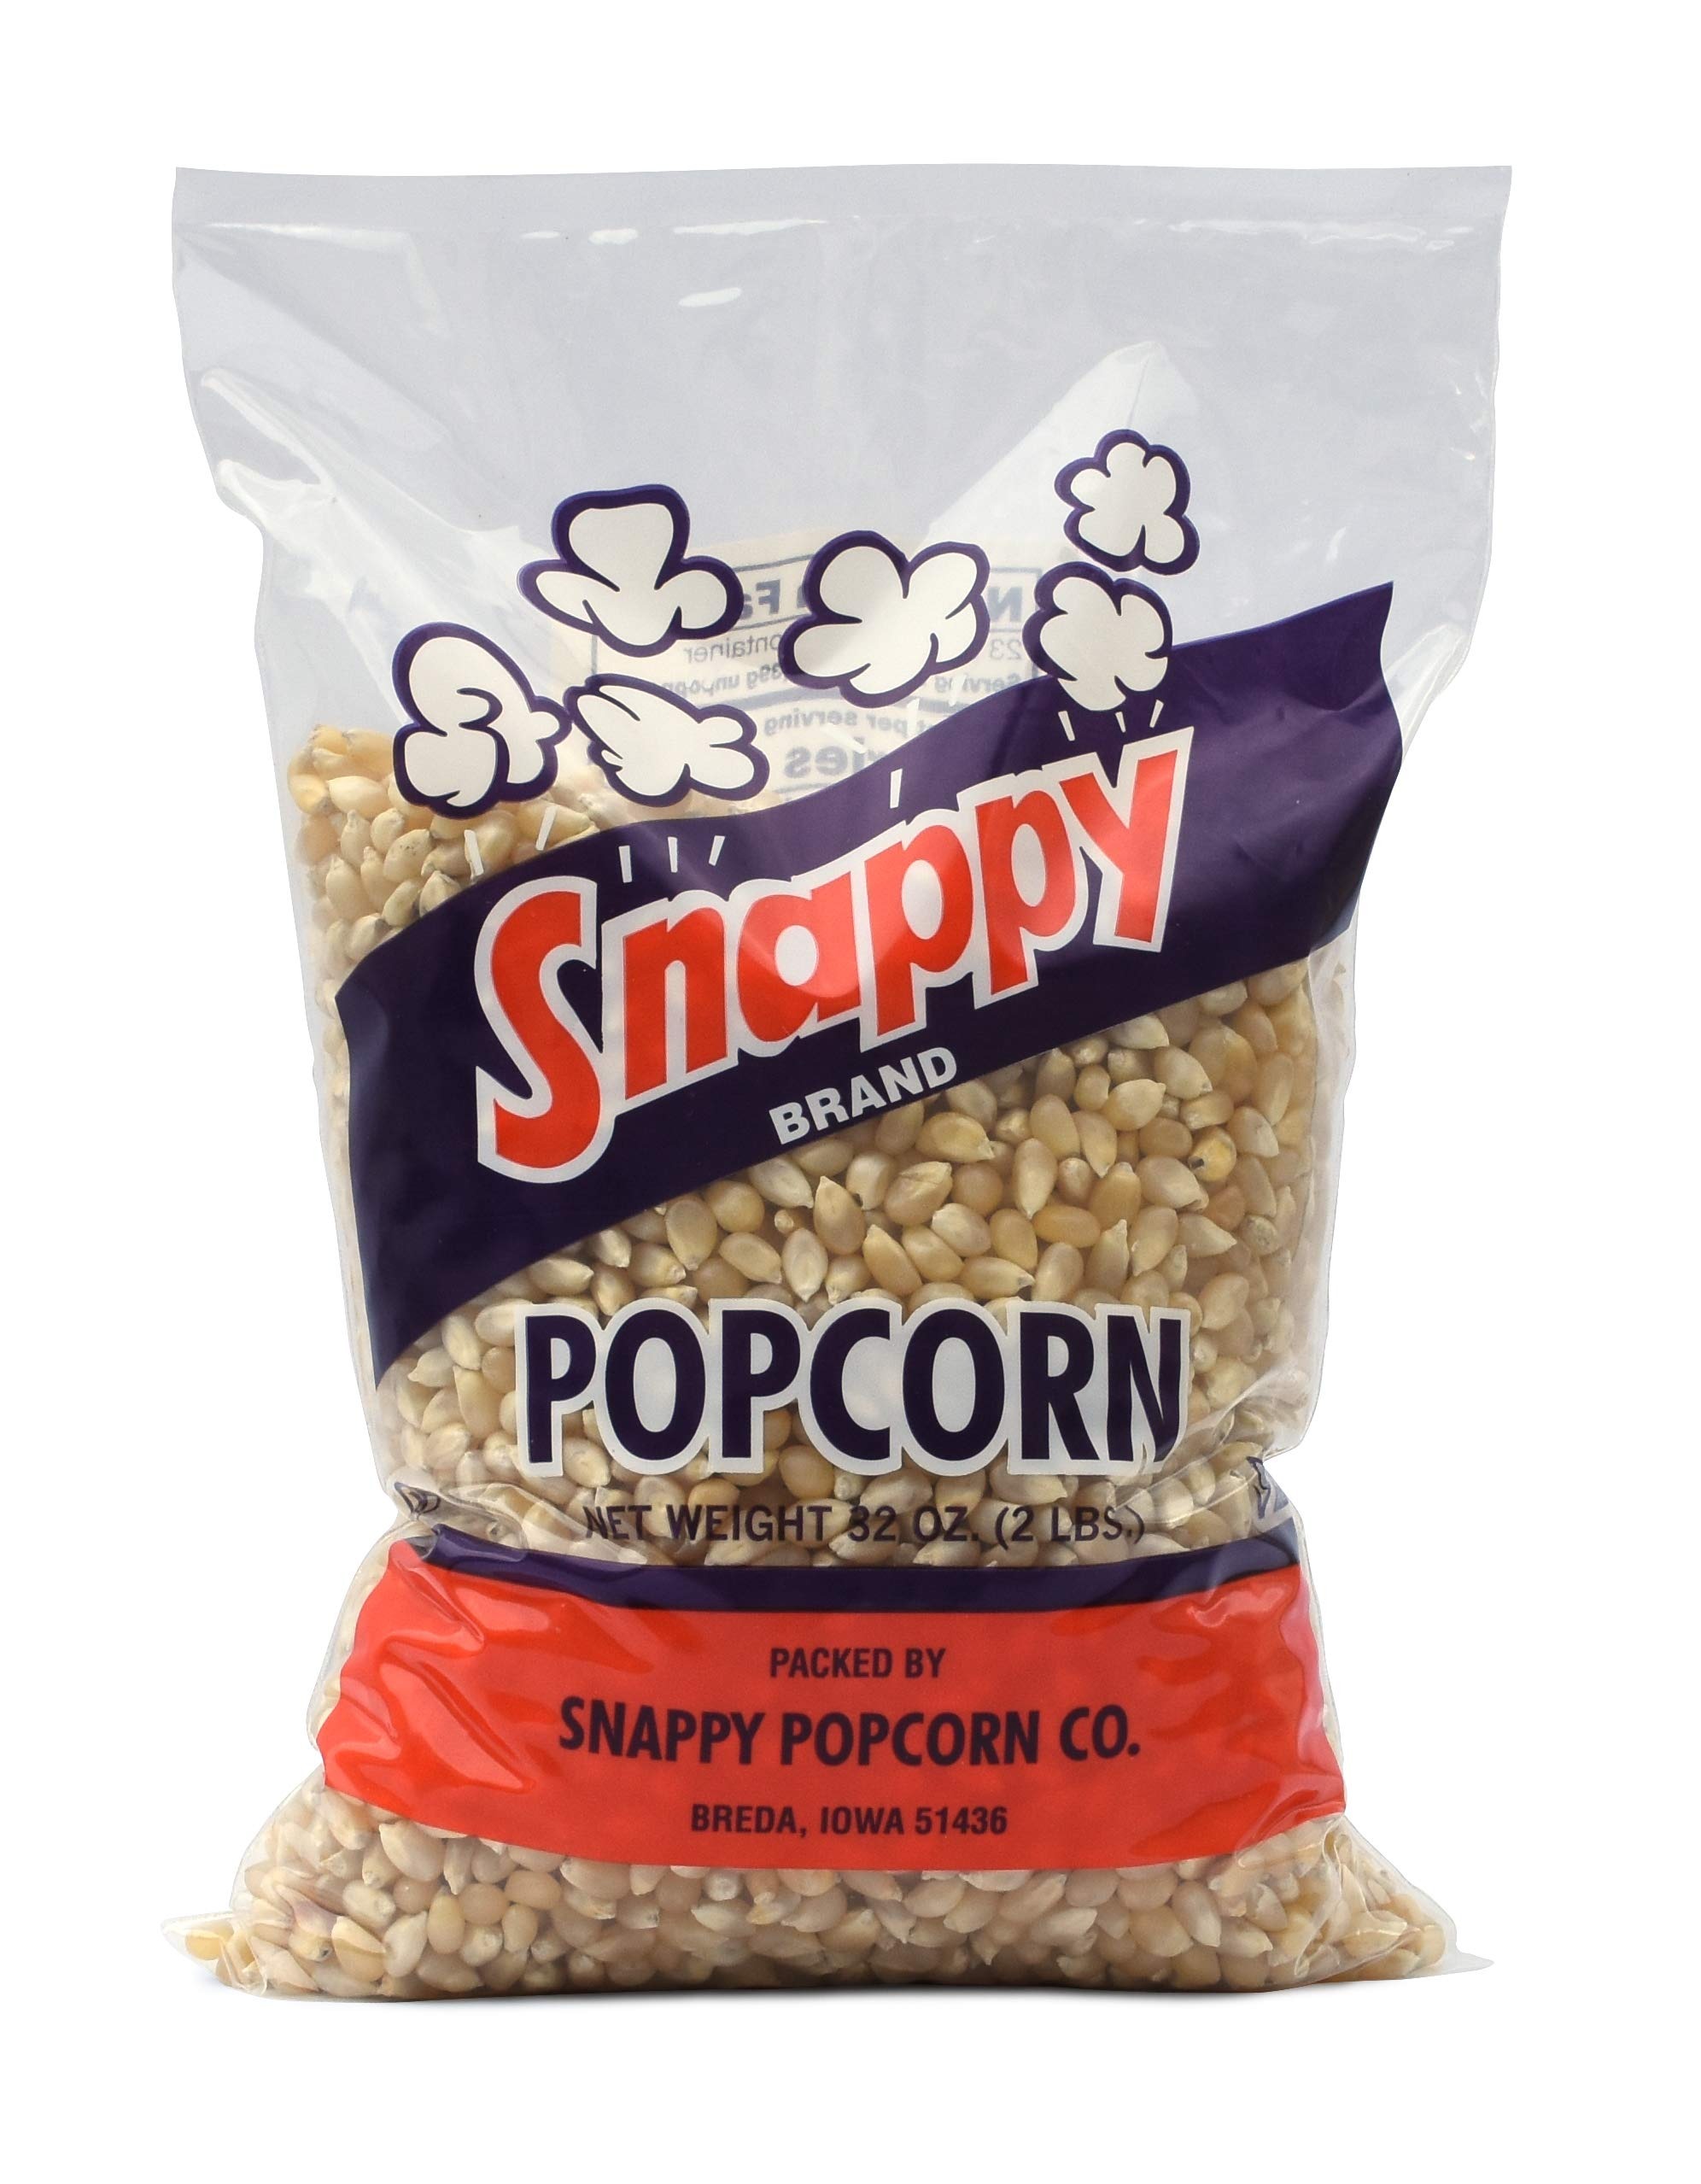
Item Name: Snappy White Popcorn Kernels for Popping with Pop corn Machine, Air Popper or Stove Top, 2 lb.
Bullet Point 1: Gourmet popcorn kernels; enjoy the consistent quality and flavor of our traditional white popcorn kernels that pop into light and tender puffs with less hulls for enjoyable eating, leaving almost no unpopped popcorn kernels behind
Bullet Point 2: Non-GMO Project Verified and gluten free; our low-calorie and 100% whole-grain popping corn kernels are a simple, wholesome high-fiber snack that is ready in minutes and preferred by hulless popcorn lovers everywhere
Bullet Point 3: Grown in America’s Heartland; our popcorn seeds are proudly raised, processed and packaged in Iowa by our third-generation family business that has been passionate about growing and selling popcorn since 1940
Bullet Point 4: Raw premium corn kernels; our farm-fresh pop corn kernels for popping are the perfect popcorn kernels for popcorn machines, popcorn kernels for air poppers or kernels for stove top popcorn
Bullet Point 5: Bulk popcorn kernels; each convenient polybag contains 2 lbs. of white popcorn kernels and each individual bag holds approximately 23 servings (one serving equals 4-5 cups of popcorn)
Product Description: Snappy’s white popping corn is an-old fashioned popcorn lover’s popcorn. Our small gourmet corn kernels create a light and tender puff when popped with less hulls for easier, more enjoyable eating. Perfect as popcorn kernels for popcorn machine, popcorn kernels for air popper or for stove top popcorn. Made in the USA. Snappy Popcorn is a third-generation family business that has been passionate about growing and selling popcorn since 1940. We grow, process and raise much of our popcorn in the fertile fields of Iowa. Popcorn is the only thing we process in our plants and we take great pride in delivering the best tasting popcorn, fresh from our fields to your home. Over the years, Snappy has also grown to become one of the largest concessions dealers in the country by doing things differently. We work hard to provide first-rate machines, superior accessories, and delicious products at affordable prices, all backed by the Snappy quality guarantee. We are committed to providing strong, old-fashioned service, with a friendly sales staff that will personally answer your calls. Please let us know how we can serve your popcorn and concessions needs, and from our family to your family or business, thank you for choosing Snappy products!
Value: 32.0
Unit: Ounce

Price: 18.69